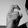
ASL letter: X